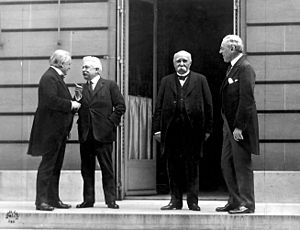
Versailles-freden
Fra venstre mod højre: Premierminister David Lloyd George fra Storbritannien, Vittorio Orlando fra Italien, Premierminister Georges Clemenceau fra Frankrig, og Præsident Woodrow Wilson fra Amerikas Forenede Stater
Versailles-freden blev underskrevet den 28. juni 1919 af Frankrig, Storbritannien, USA og deres allierede på den ene side og Tyskland på den anden side som afslutning på 1. verdenskrig. USA ratificerede aldrig Versailles-traktaten, fordi landet syntes, at betingelserne var for hårde og forhandlede sig i stedet frem til en aftale med Tyskland.